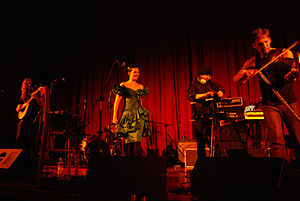
Valravn (band)
Valravn til koncert i 2009 i Polen. Fra venstre til højre: Søren Hammerlund, Anna Katrin Egilstrøð, Christopher Juul, Martin Seeberg.
Valravn var et dansk/færøsk band der eksisterede fra 2005 til 2013. Gruppens bestod af Anna Katrin Egilstrøð, Juan Pino, Christopher Juul, Søren Hammerlund og Martin Seeberg og de spillede en blanding af skandinavisk folkemusik og elektronisk musik. Flere af medlemmer er senere blevet aktivt i et lignende band kaldet Virelai.